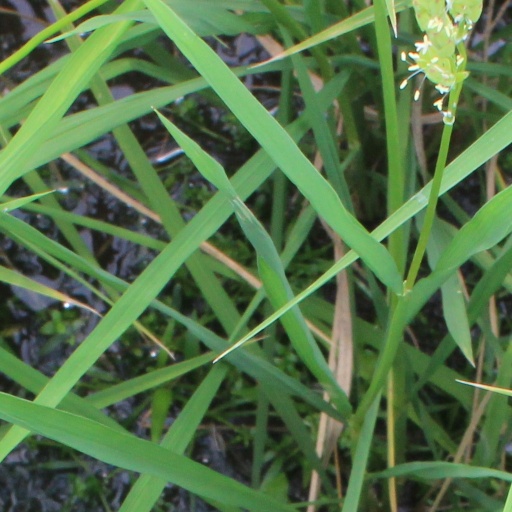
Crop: rice